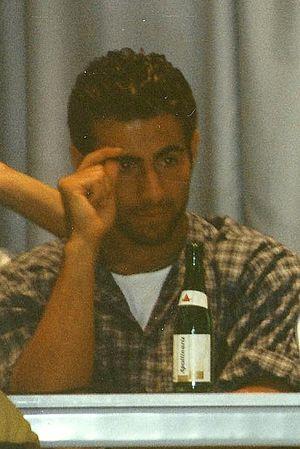
Ömer Erdoğan est un footballeur turc né le 3 mai 1977 a Cassel dans le land de Hesse en Allemagne. Il prend sa retraite en 2013.